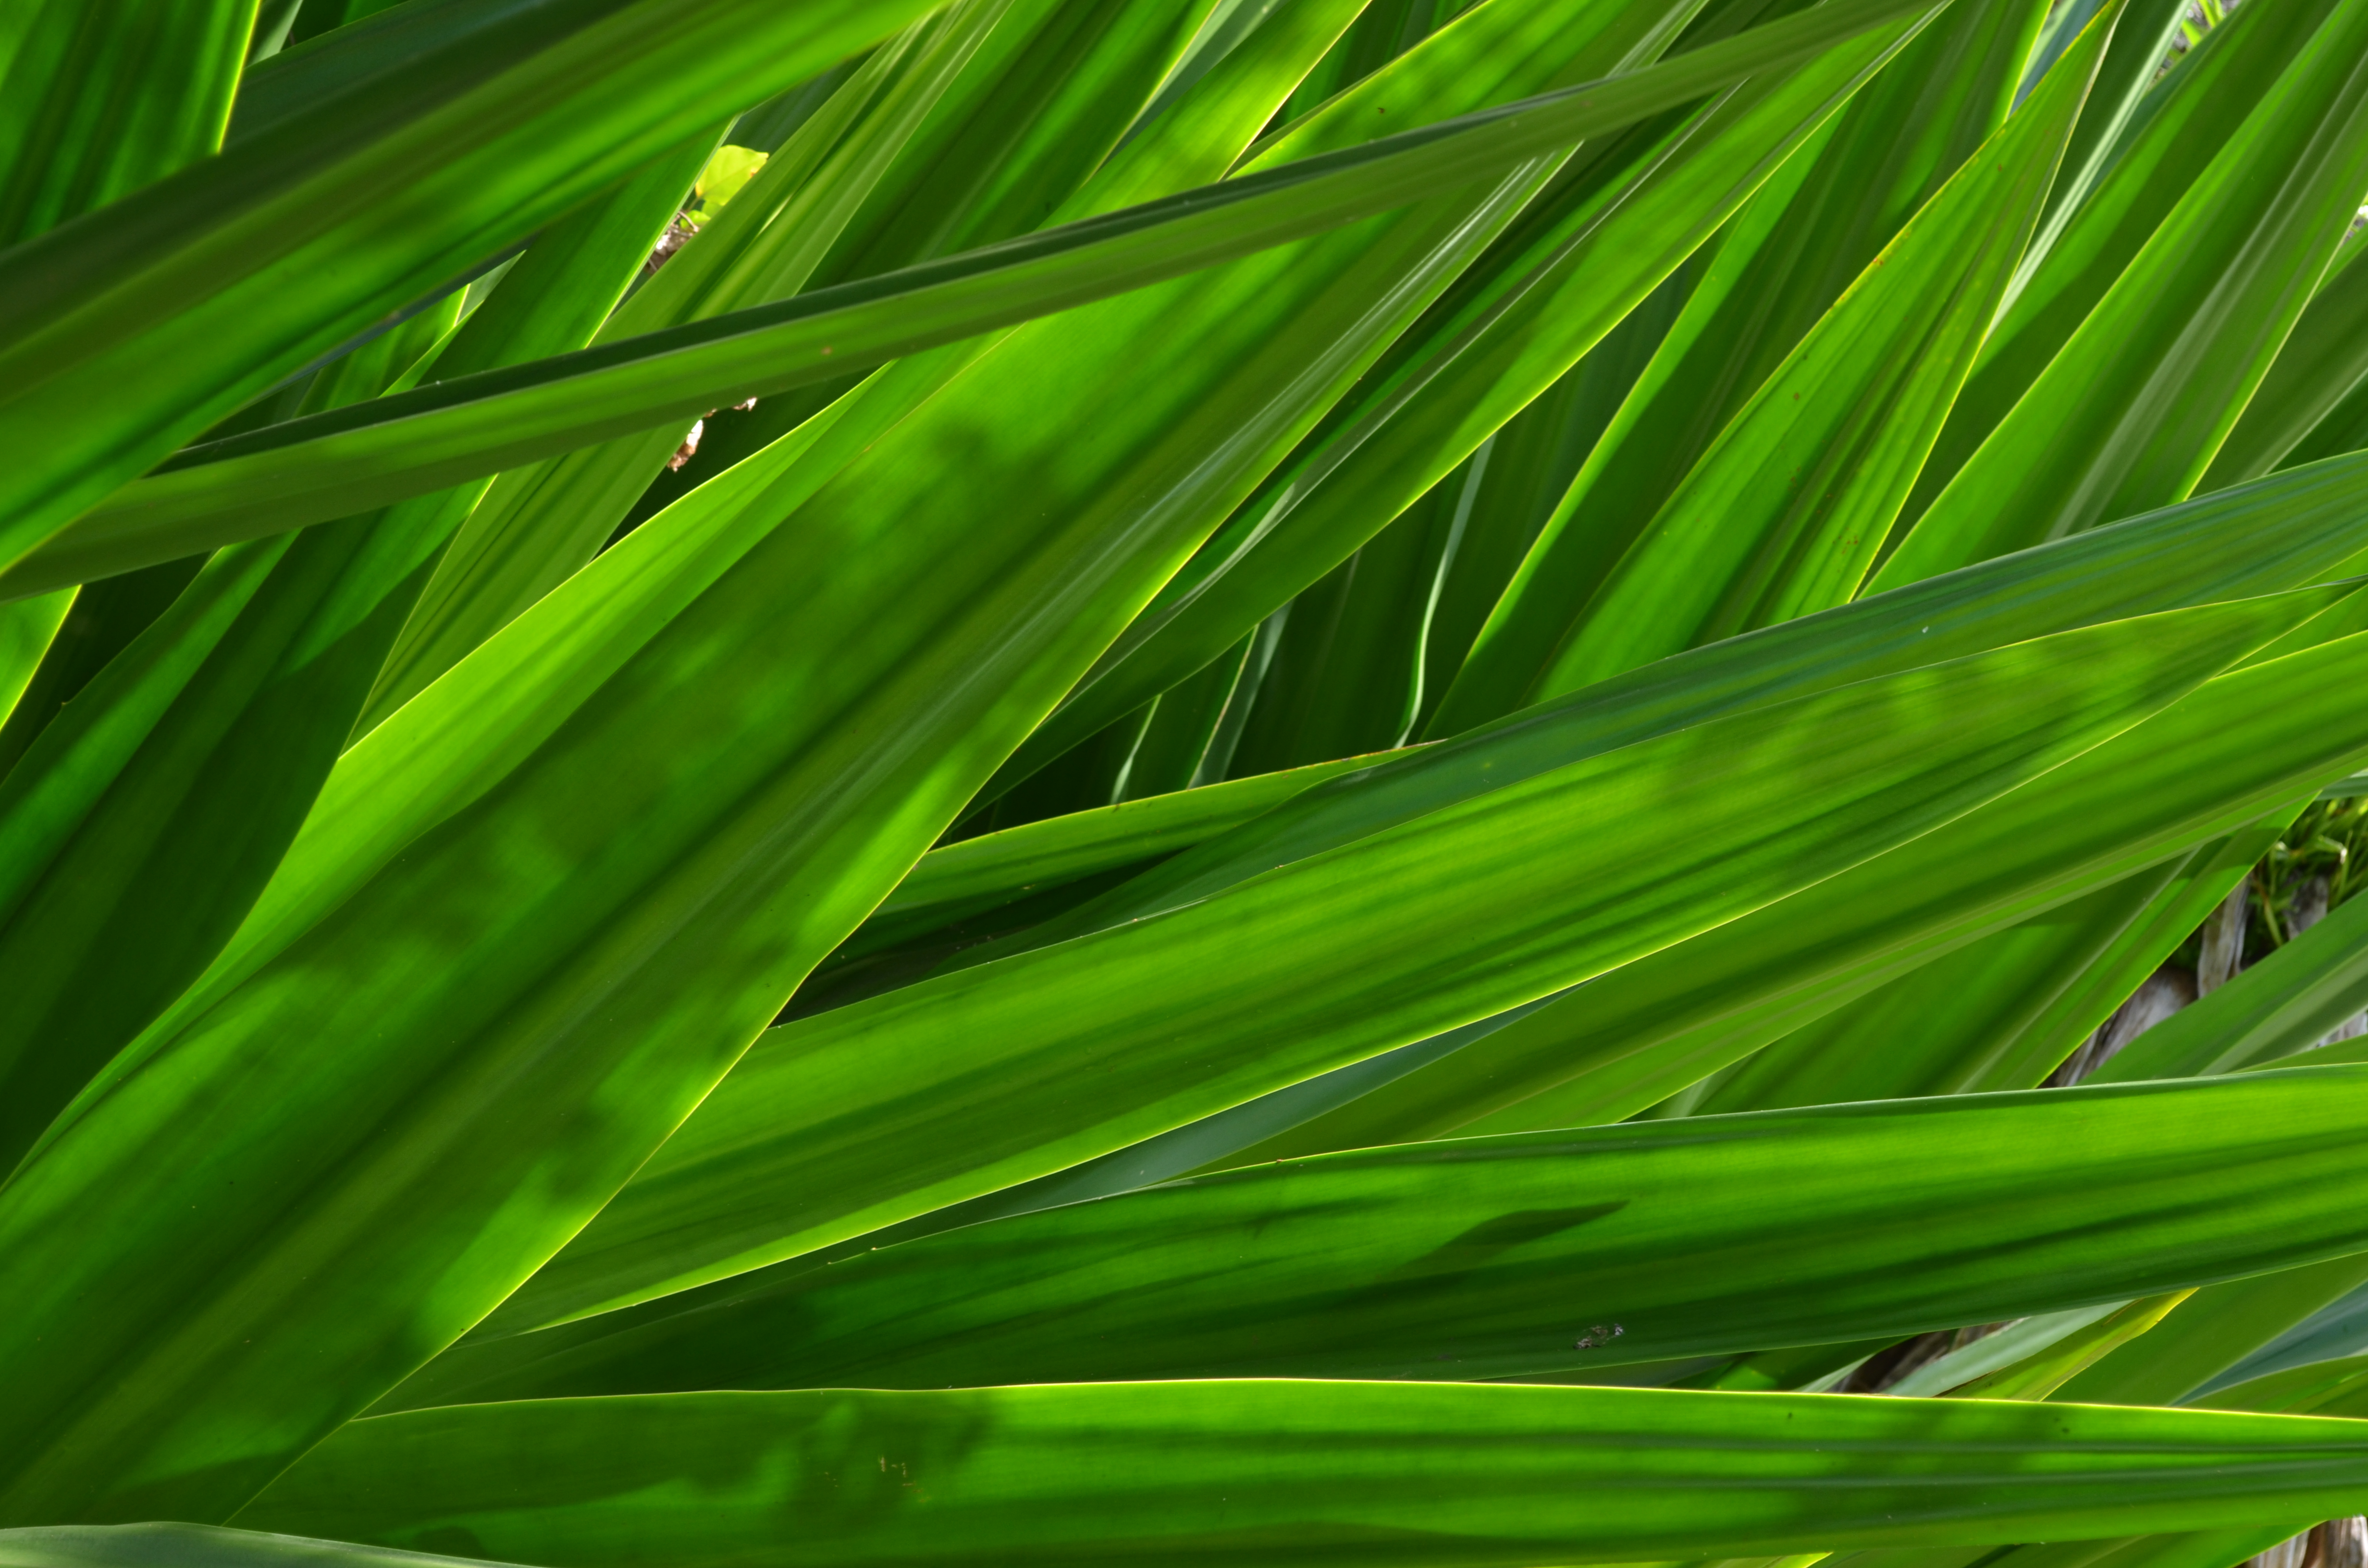
tree, grass, branch, plant, lawn, leaf, flower, green, hojas, verde, grass family, plant stem, woody plant, land plant, arecales, palm family